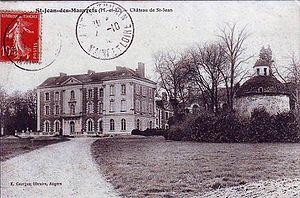
Carte postale, Saint-Jean-des-Mauvrets (Maine-et-Loire, France) - Château de Saint-Jean.
Le château de Saint-Jean est situé sur la commune de Saint-Jean-des-Mauvrets en Maine-et-Loire. Préalablement appelé château d'Olonnes, il date des XVIIᵉ, XVIIIᵉ et XIXᵉ siècles.
Cet article recense les monuments historiques du nord de Maine-et-Loire, en France.